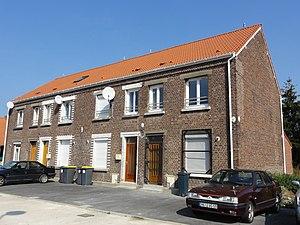
Cité de la Perche de la fosse Saint-Pierre de la Compagnie des mines de Thivencelle dans le bassin minier du Nord-Pas-de-Calais, Thivencelle, Nord, Nord-Pas-de-Calais, France.
La fosse Saint-Pierre de la Compagnie des mines de Thivencelle est un ancien charbonnage du Bassin minier du Nord-Pas-de-Calais, situé à Thivencelle. Deux puits, dénommés Saint-Pierre grand puits et petit puits sont commencés en 1861, mais le gisement s'avère mauvais, et ce n'est qu'à la fin des années 1870 que la compagnie décide de reprendre la fosse en l'approfondissant. Un terril plat est établi à l'ouest de la fosse, et cinq cités sont bâties à l'est du village de Thivencelle. La fosse est reconstruite après avoir été bombardée durant la Première Guerre mondiale.